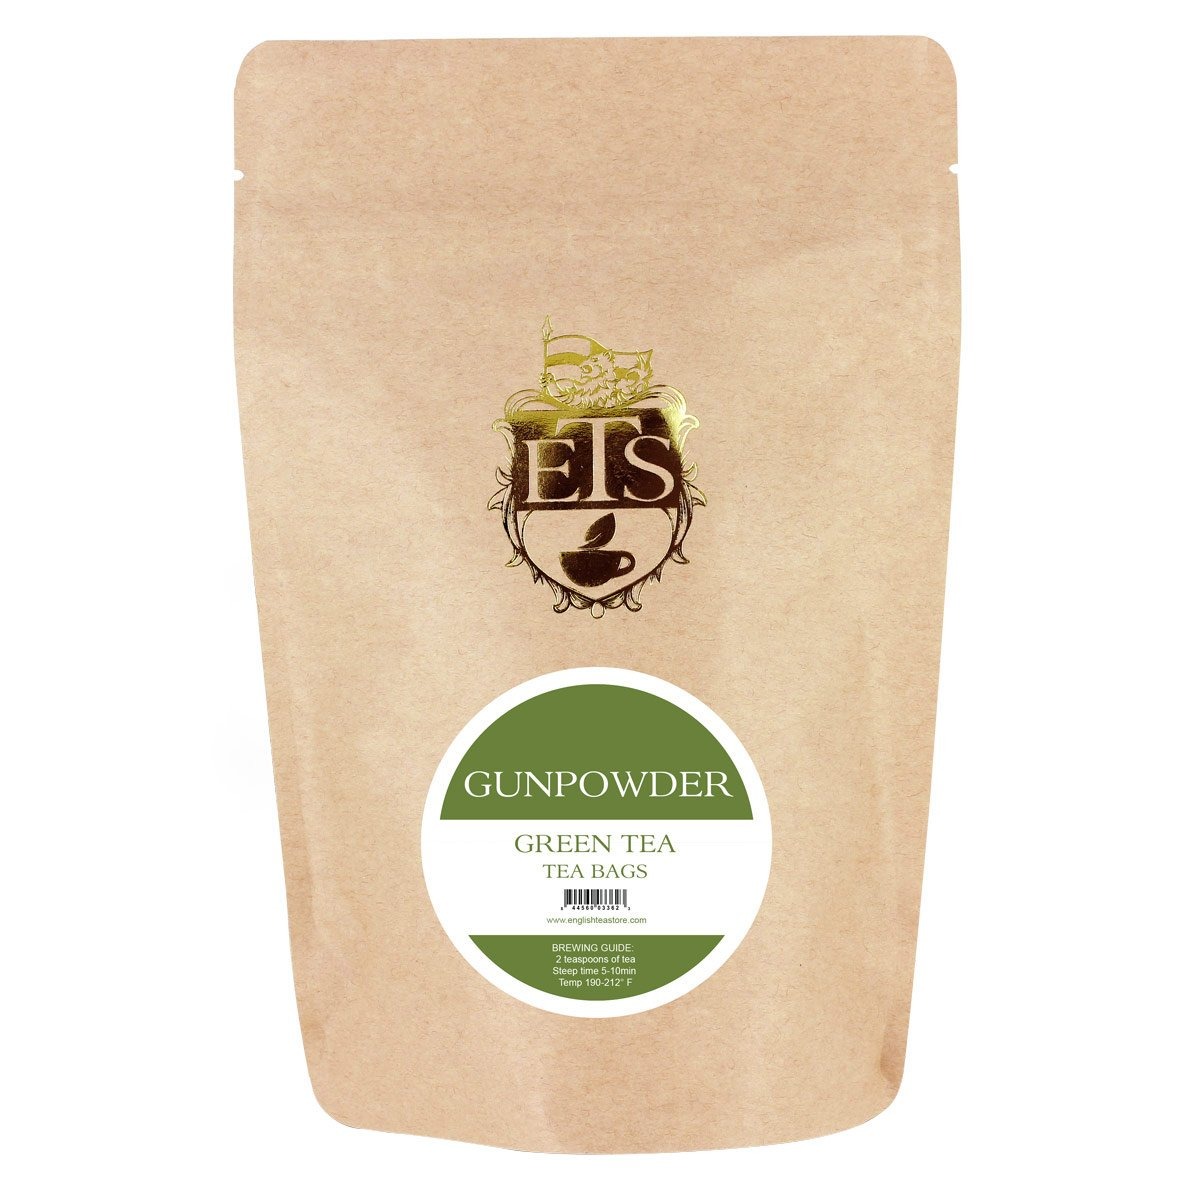
Item Name: English Tea Store Green Teabags Gunpowder, 25 Count
Bullet Point: Grown in China
Value: 25.0
Unit: count

Price: 7.64